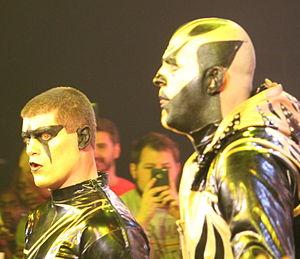
Cody Garrett Runnels est un catcheur américain. Il est notamment connu pour son travail à la World Wrestling Entertainment sous le nom de Cody Rhodes puis Stardust de 2014 à 2016. Il travaille actuellement à la All Elite Wrestling sous le nom de Cody, où il est catcheur et vice-président exécutif de la fédération.